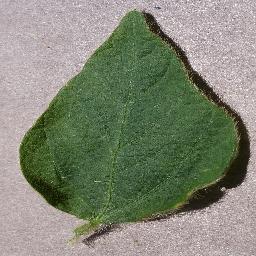
Label: Soybean___healthy